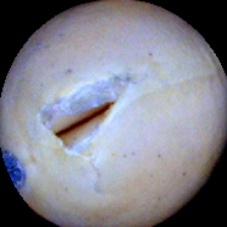
Label: Broken